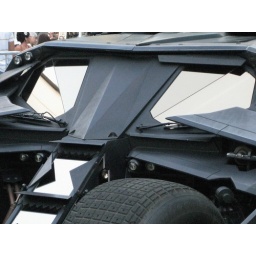
The car used in the movie on display at Arclight theater in Hollywood.